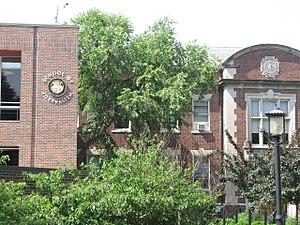
Missouri School of Journalism
Le Missouri School of Journalism de l'université du Missouri-Columbia à Columbia est une école de journalisme fondée en 1908, la plus ancienne des États-Unis et dans le monde avec l’École de Journalisme de Paris créé en 1899. L'école dispense un enseignement universitaire et une formation pratique dans les domaines du journalisme, les communications et les médias, notamment la télévision, la radio, les journaux, la photographie, internet et les nouveaux médias.